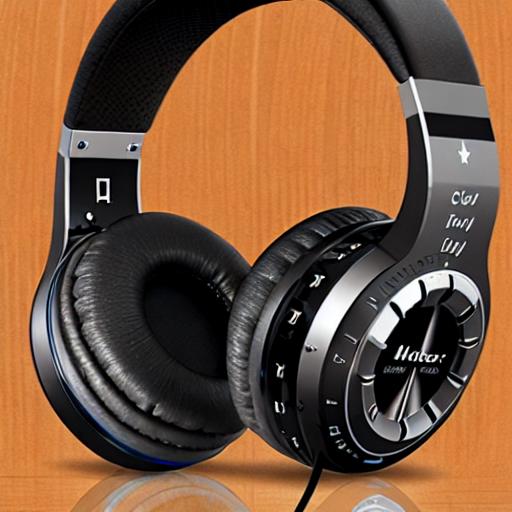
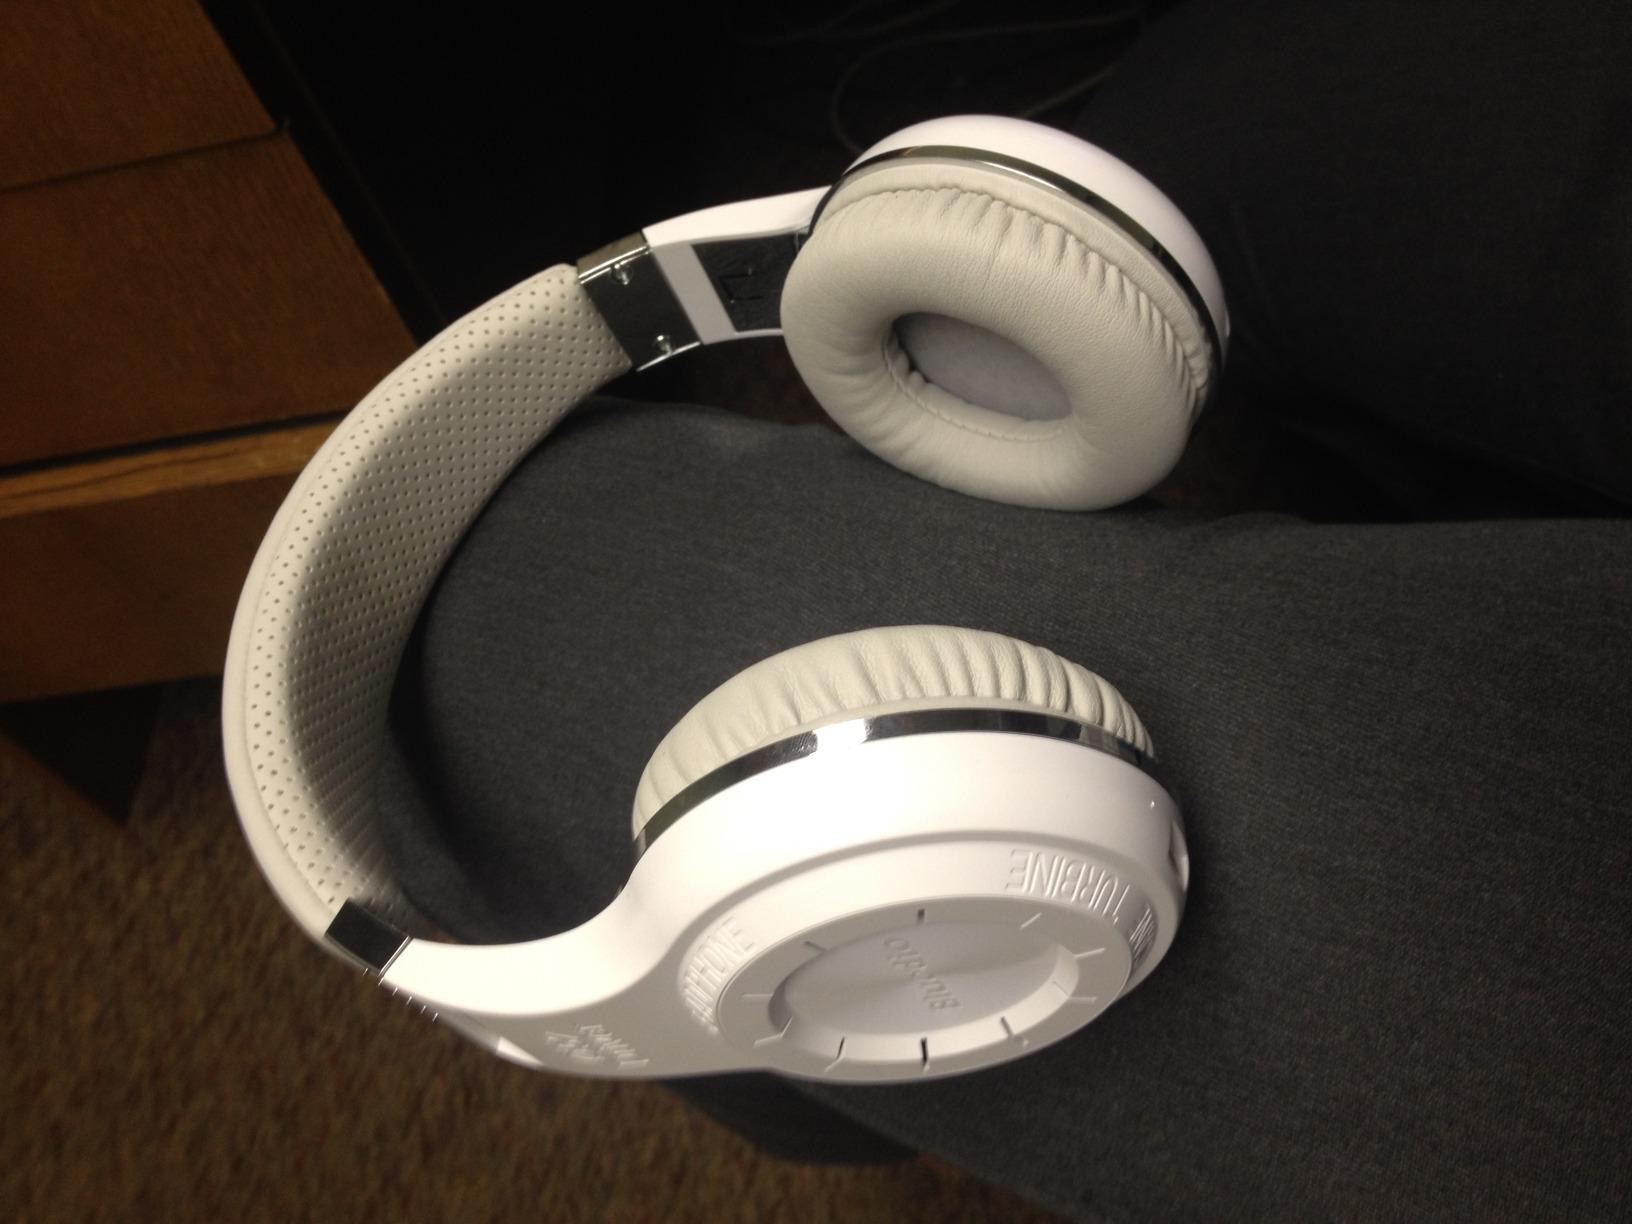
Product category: headphones
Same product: no